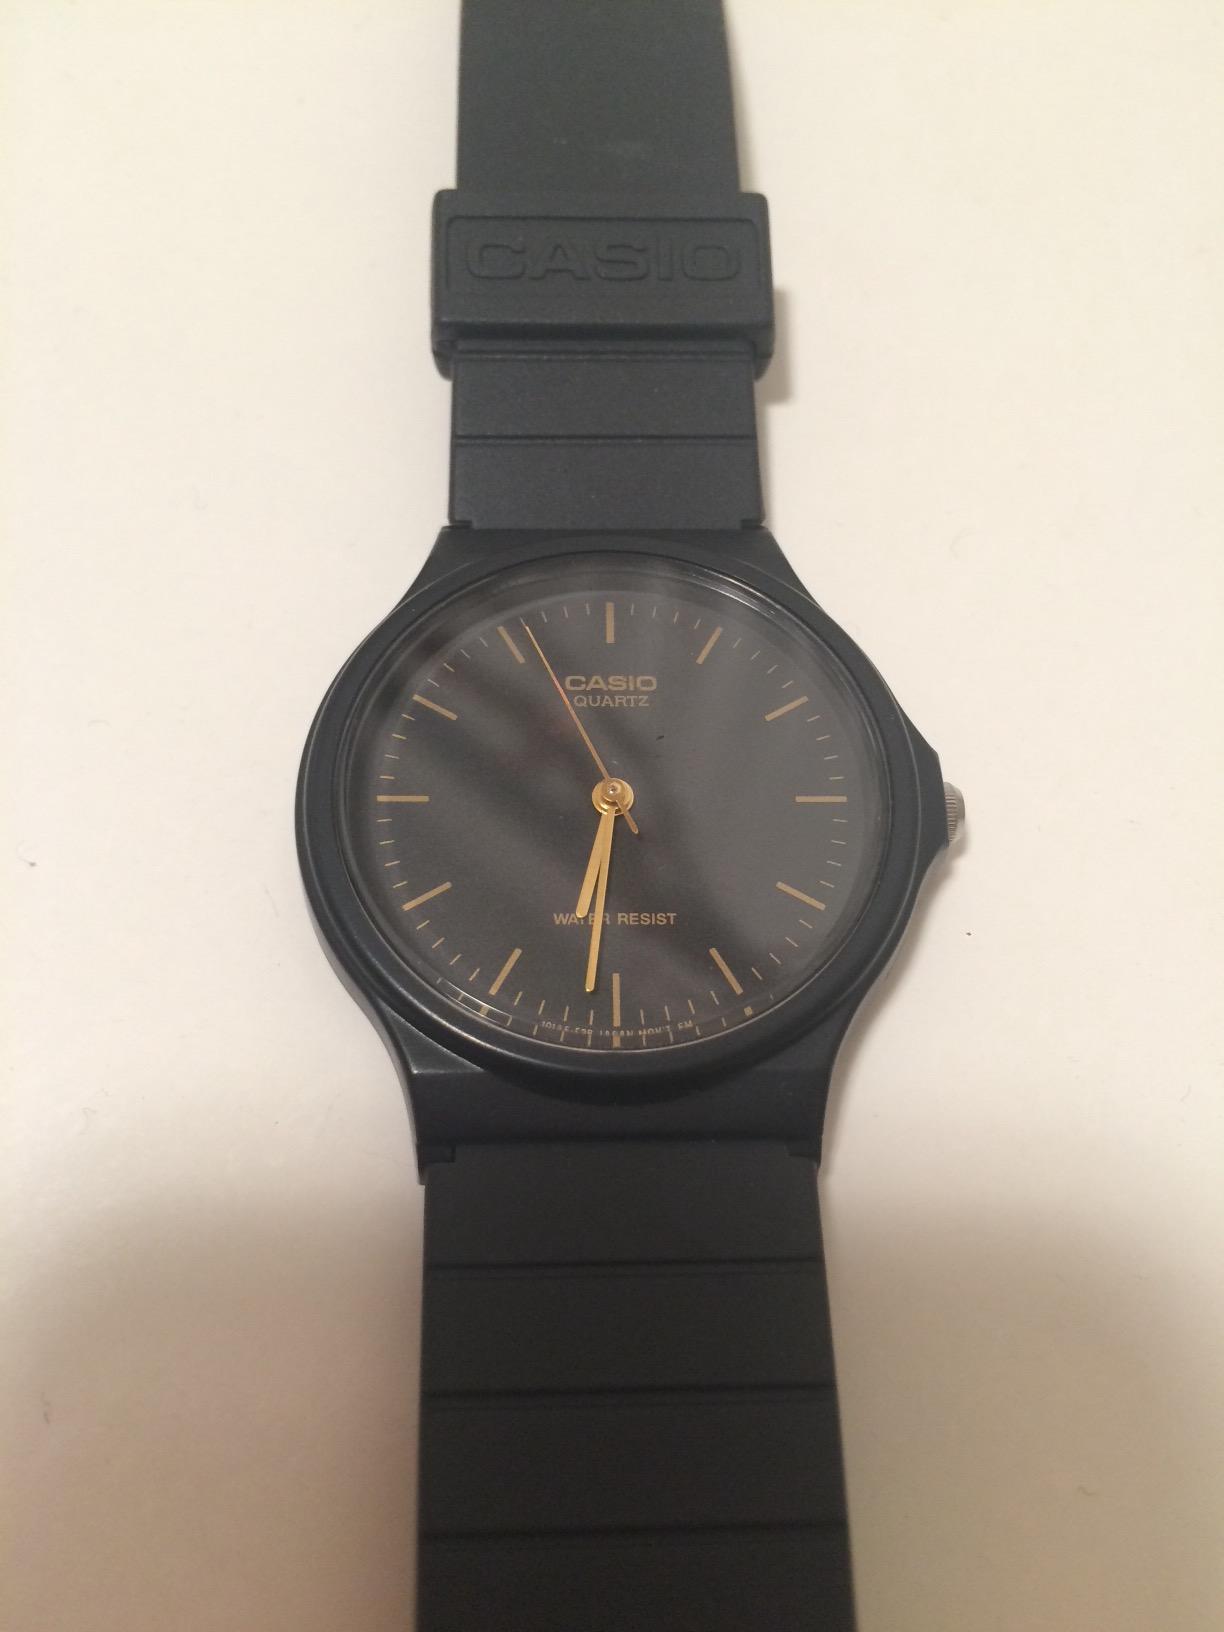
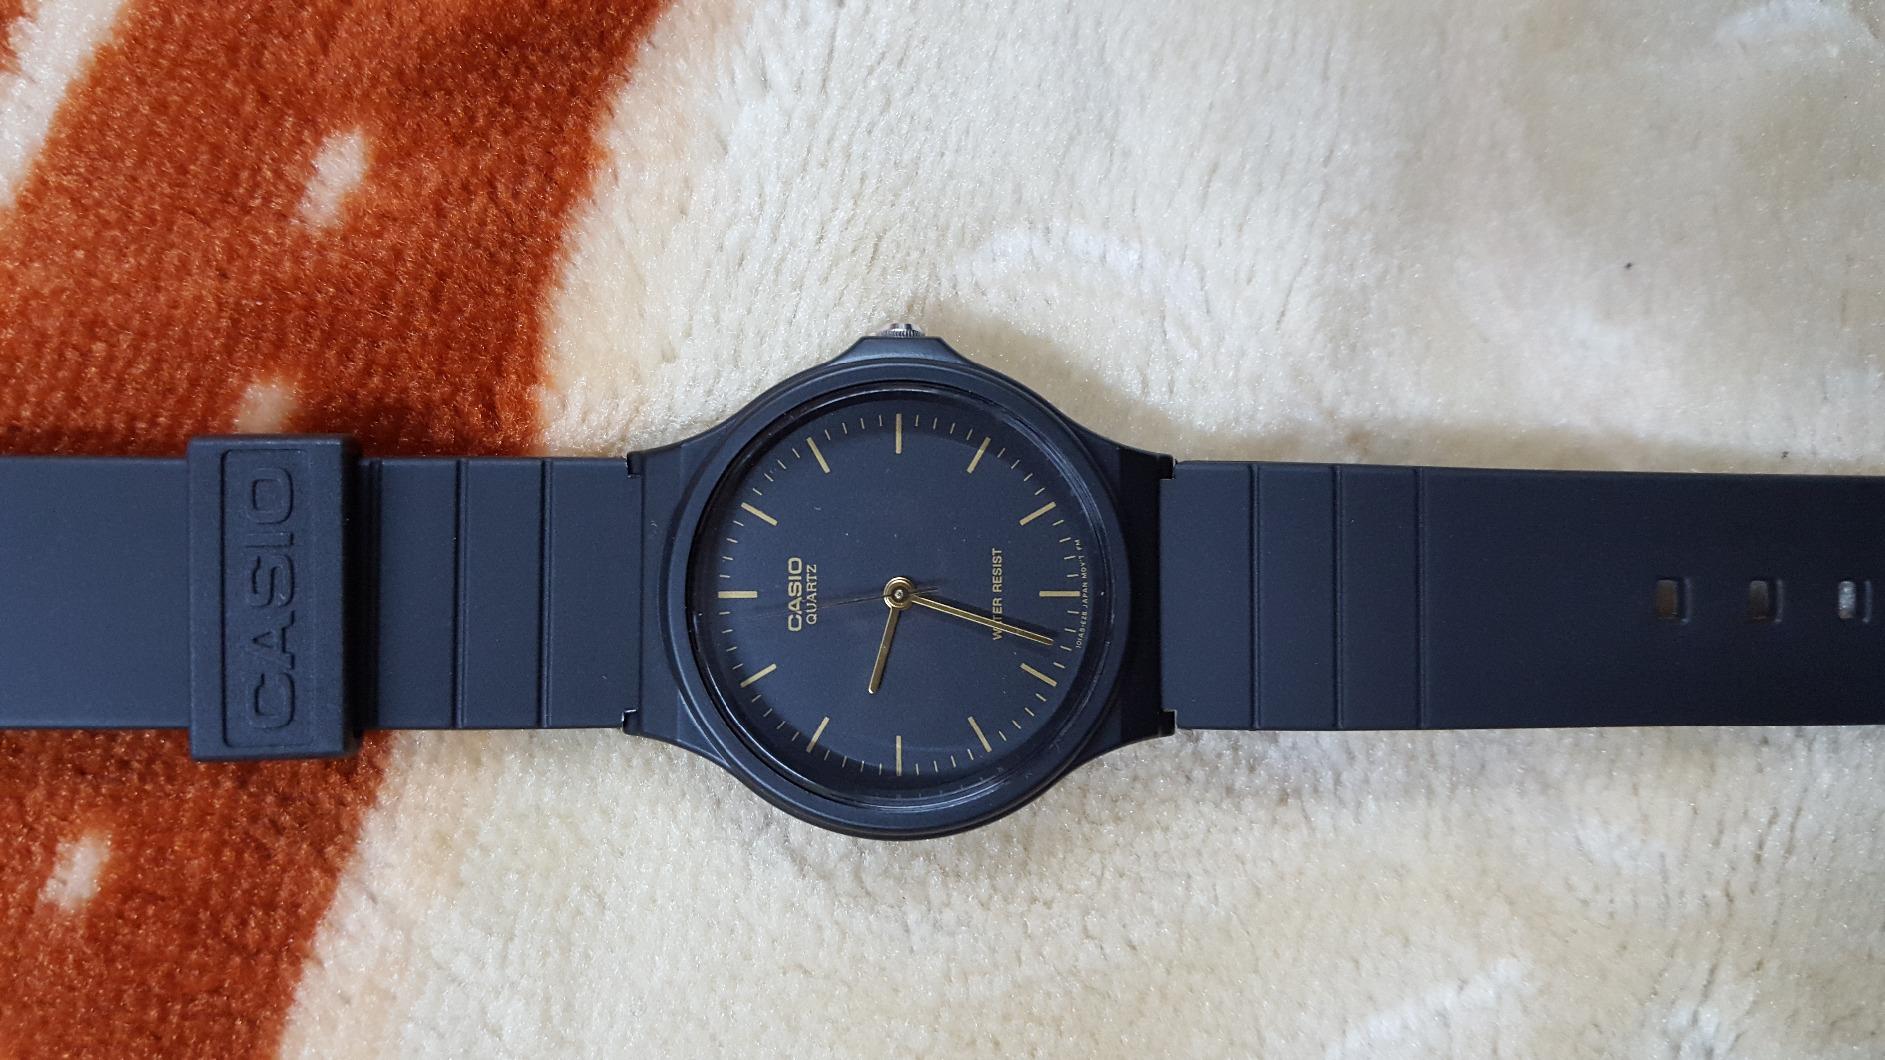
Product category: accessories_watch
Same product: yes